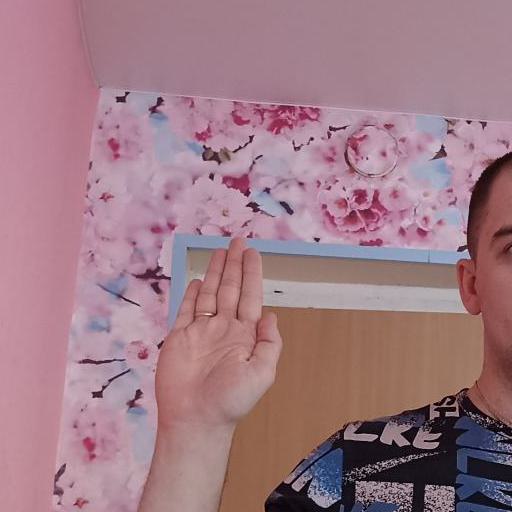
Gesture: stop